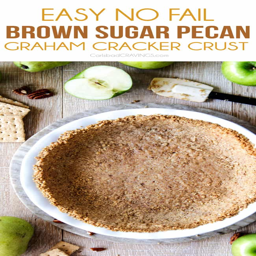
easy thick , buttery , no food with ingredients is perfect for every pie !